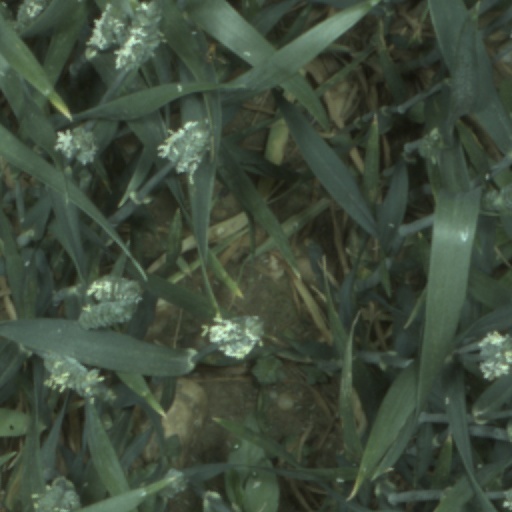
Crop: wheat